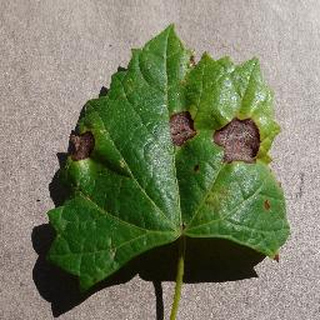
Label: grape_black_rot